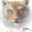
Label: tiger